Dexter Dalwood

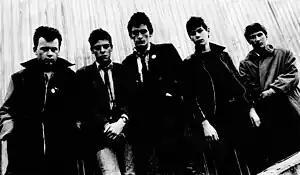
Dalwood (second from left) as part of the band The Cortinas in 1977

From 1981 until 1985 Dalwood attended Saint Martin's School of Art in London and, from 1988 until 1990, the Royal College of Art, London. Before becoming an artist he was the bass player of the Bristol punk rock band The Cortinas.